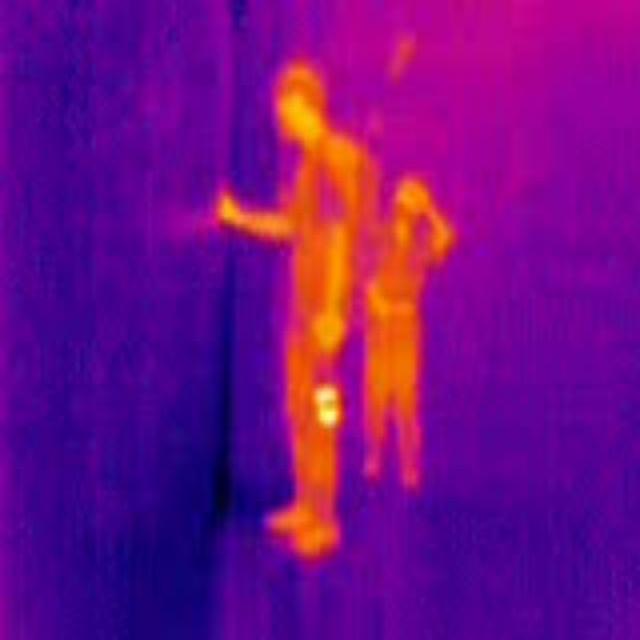
Detected objects:
label: person
label: person